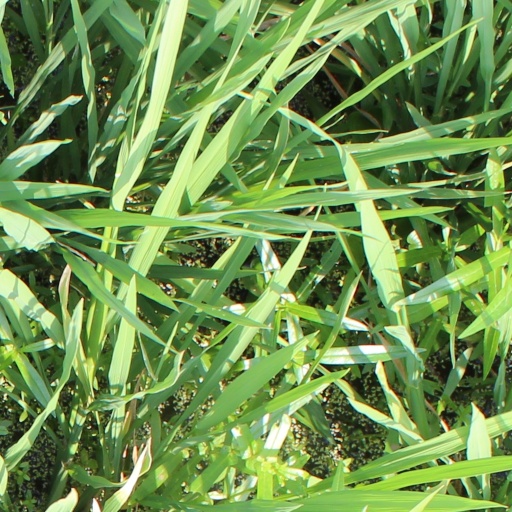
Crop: rice